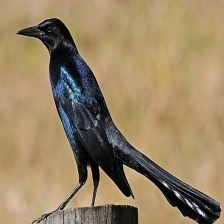
Species: COMMON GRACKLE
Scientific name: QUISCALUS QUISCULA